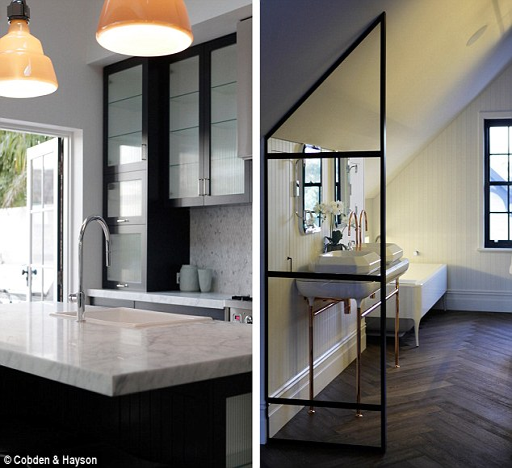
attention to detail : the property has a number of designer high - end finishes